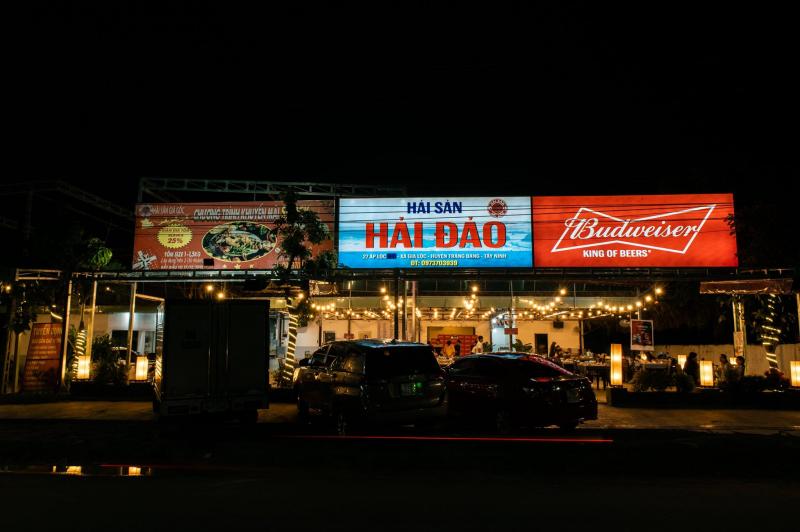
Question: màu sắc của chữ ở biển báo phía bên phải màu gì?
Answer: màu trắng